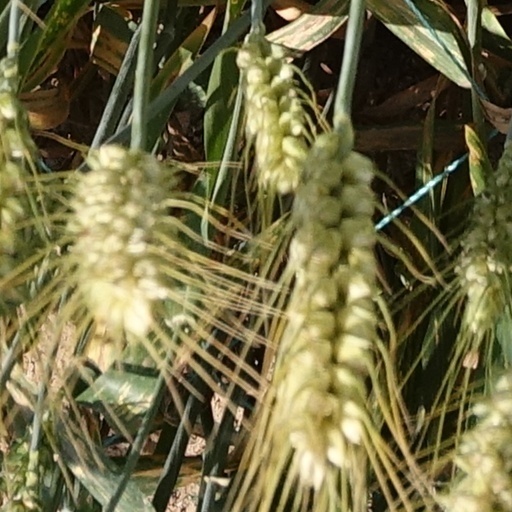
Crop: wheat